Pichi

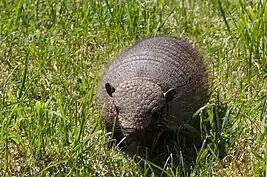
Pichi in the grass at Torres del Paine national park

Pichis are found from central and southern Argentina (Patagonia), west to the Andean grasslands of Chile, and south to the Strait of Magellan. Within this region, it most commonly inhabits arid or semiarid steppe grasslands, but may be found in other environments if they have sandy soils suitable for burrowing.